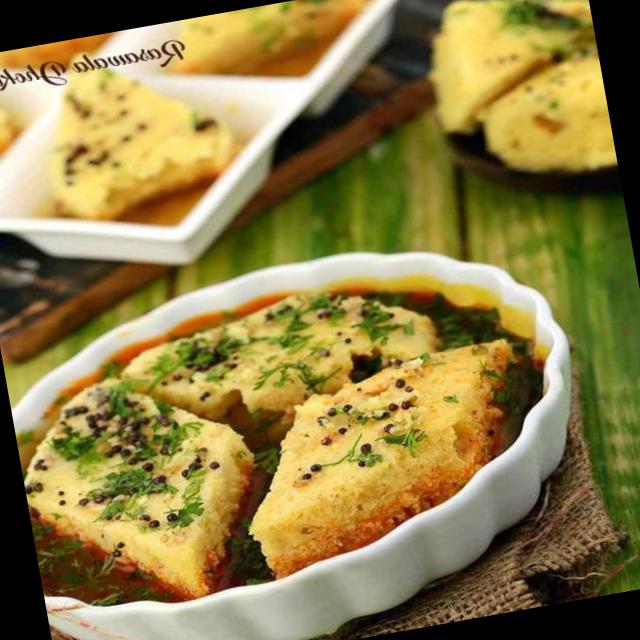
Dish: dhokla